278th Armored Cavalry Regiment

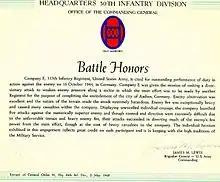
Presidential Unit Citation awarded to E Company, 117th Infantry for its actions at Aachen on 16 October 1944

The Third Brigade of the Tennessee Militia was absorbed into the National Guard of the United States on 25 March 1887 as the 3rd Infantry Regiment, with headquarters in Knoxville. The 1st Battalion was located in Knoxville, and the 2nd Battalion was located in Chattanooga. In the spring of 1898, the battalions were consolidated to form the 6th Infantry Regiment. Between 18 and 20 May 1898, the 6th Infantry was re-designated as the 3rd Tennessee Volunteer Infantry Regiment..